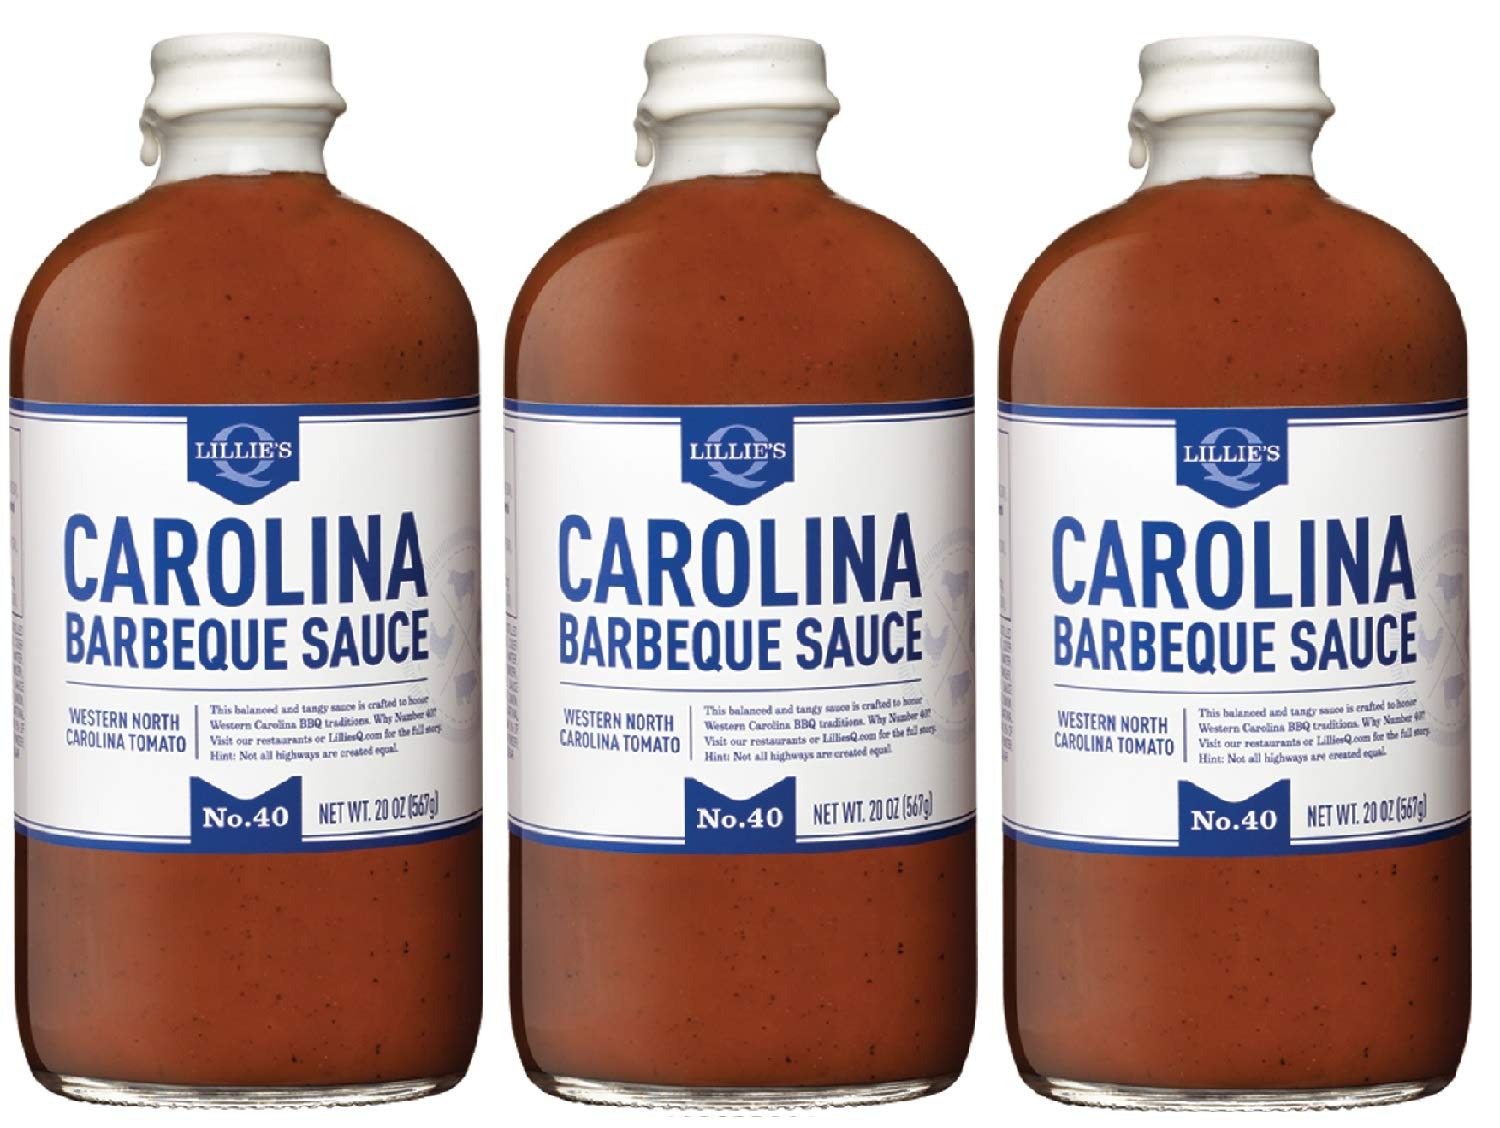
Item Name: LILLIE'S Q BARBEQUE SAUCE, 3 PACK, CAROLINA
Bullet Point 1: Western North Carolina Tomato Barbeque Sauce: Balanced and Tangy Sauce with a One-of-a-Kind Flavor
Bullet Point 2: Apple and Lime Juices are Lillie’s Secret Ingredients that make this Barbeque Sauce Unique
Bullet Point 3: Crafted with the Highest Quality Artisanal Ingredients by Award-Winning Chef, Charlie McKenna
Bullet Point 4: Contains No Artificial Colors, Flavors or High Fructose Corn Syrup
Bullet Point 5: Made with Gluten Free Ingredients
Product Description: This balanced and tangy sauce is crafted to honor Western Carolina barbeque traditions. Apple and Lime juices are just two of Lillie’s secret ingredients that make our Carolina barbeque sauce its one-of-a-kind character.
Value: 60.0
Unit: Ounce

Price: 15.19